Ferrobaires

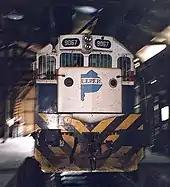
A diesel locomotive with the UEPFP logo in 1999

Ferrobaires reactivated some lines that had been abandoned for many years (such as the Mar del Plata–Miramar and Gral. Guido–Gral. Madariaga lines, which had been closed down in 1978) and even built and opened a new station ("Divisadero de Pinamar", replacing the original station) on the Gral. Guido–Vivoratá branch, in 1996. Trains ran again to Pinamar after 29 years of no service.